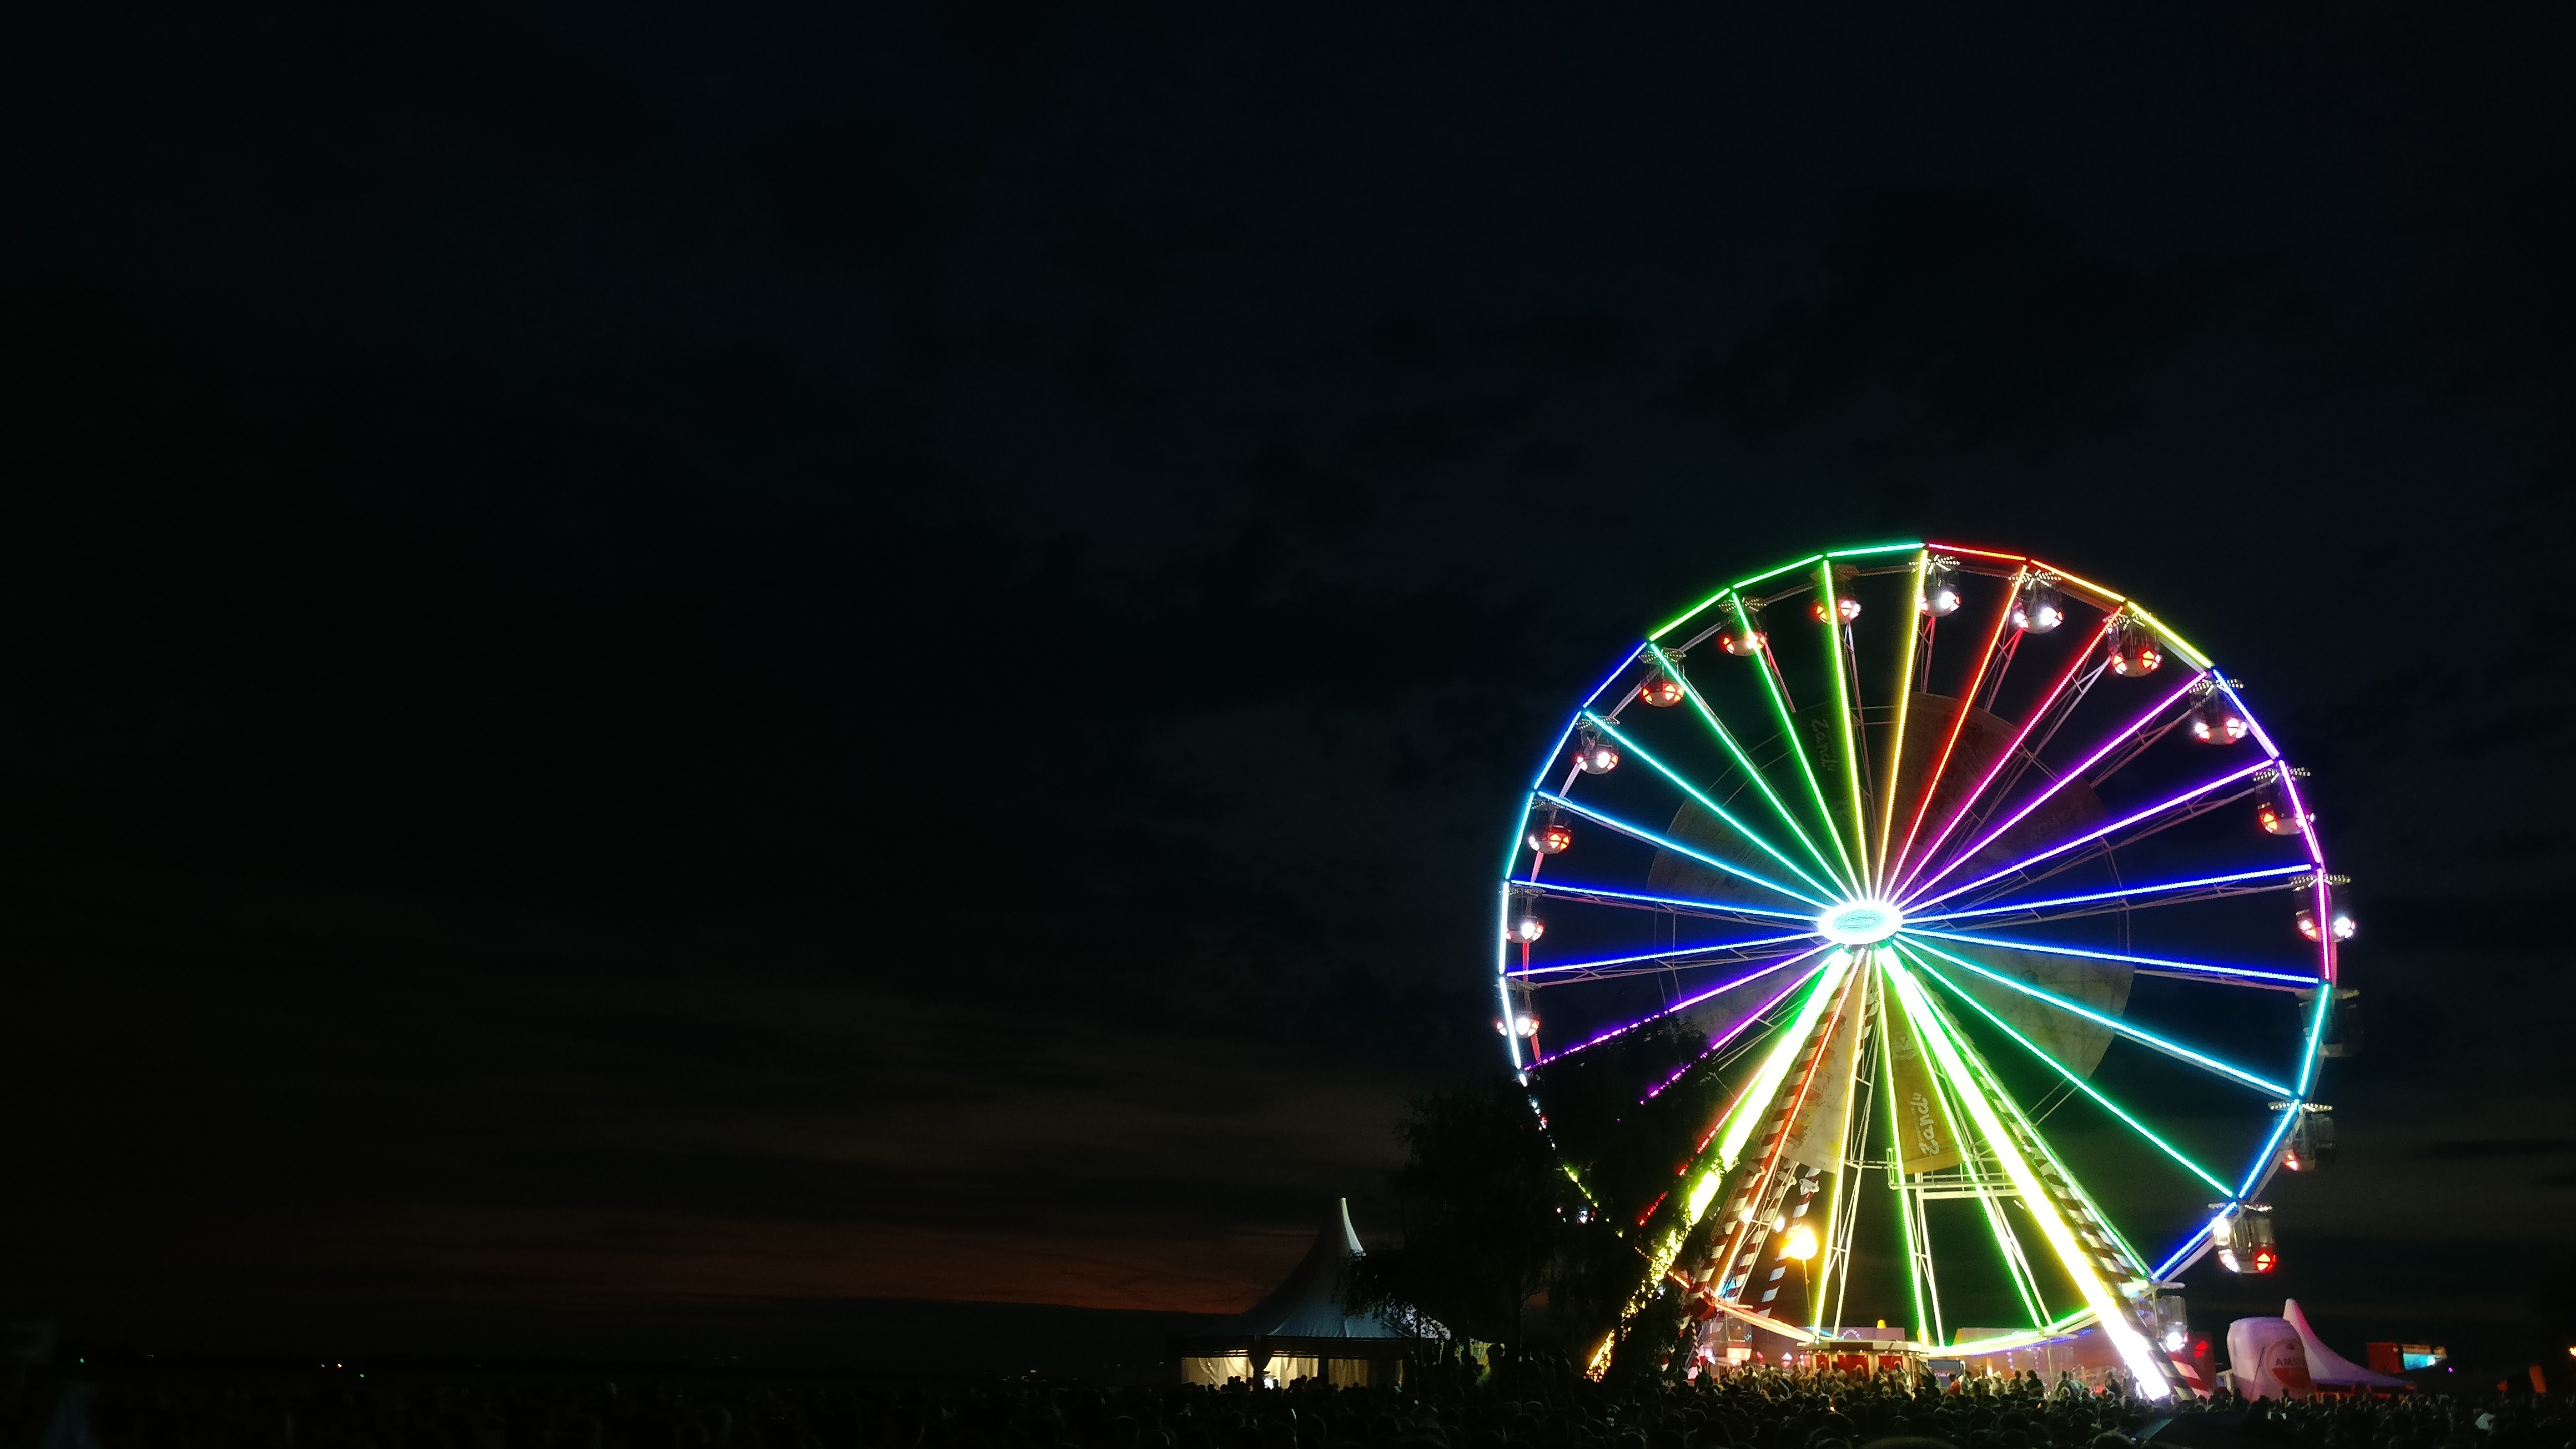
night, recreation, ferris wheel, tourist attraction, outdoor recreation, geographical feature